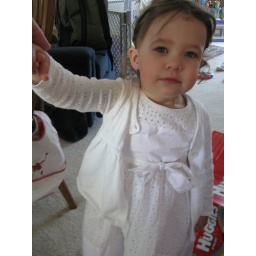
Our pretty white Easter Sunday dress with barrettes in our hair, even.